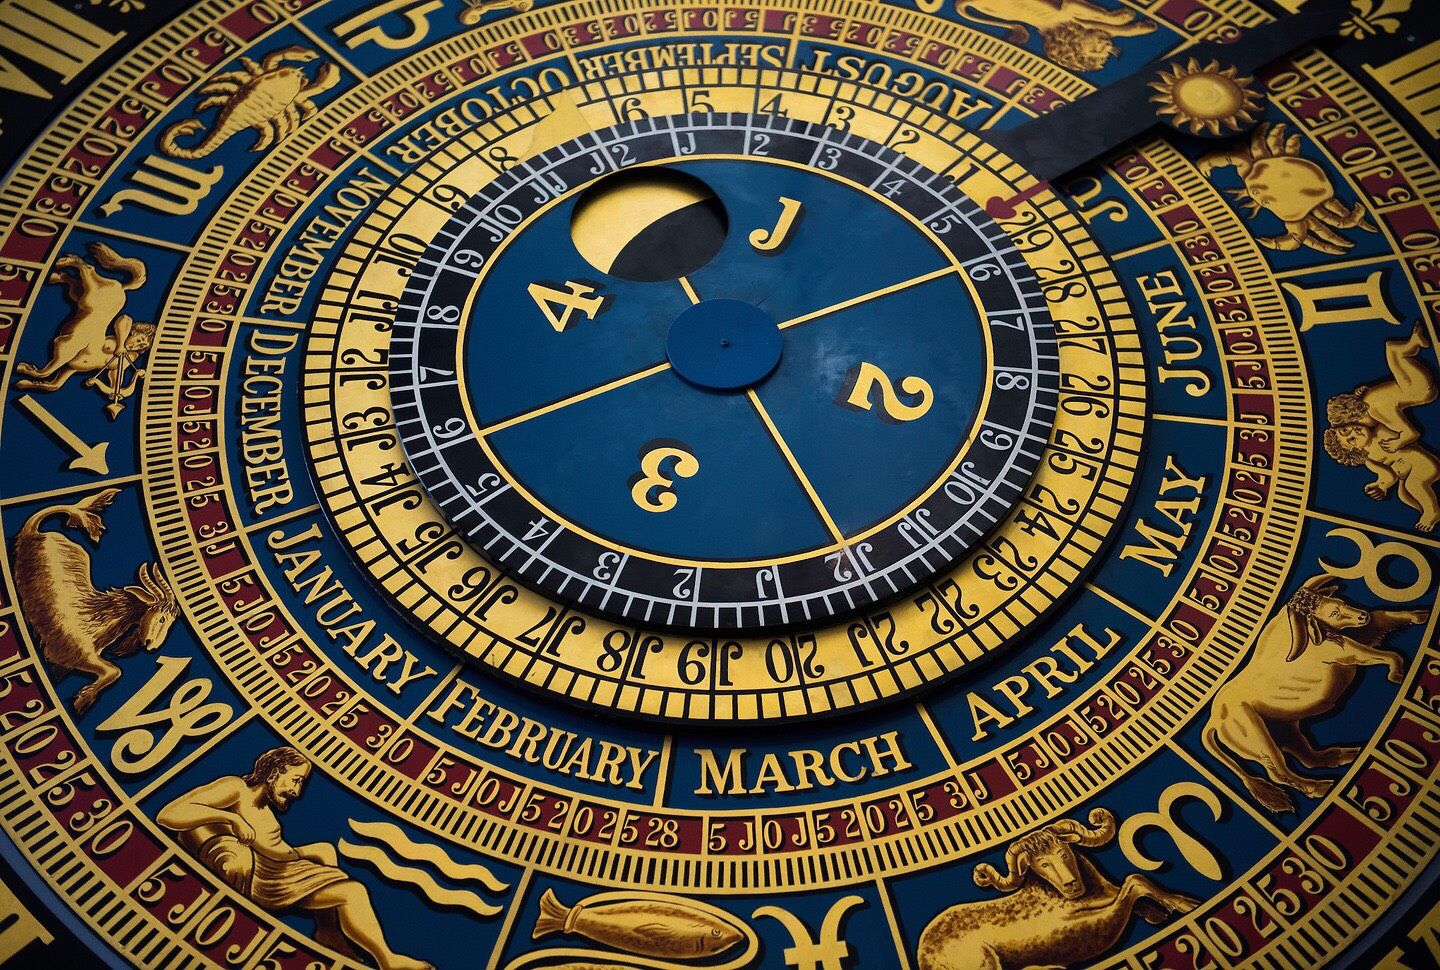
Ancient Astronomical Clock
The image shows a detailed and colorful Astronomical clock. It has several circular layers with numbers, months, and Astronomical signs in gold on a deep blue background. The center has a rotating dial with numbers and a small cutout, possibly showing moon phases.
The shot is taken from a close-up, slightly tilted angle, drawing attention to the fine details and depth of the clock. And Astronomical clock with gold details on a deep blue background. Soft lighting makes it look elegant and mysterious, creating a timeless feeling of history and astrology.
Labels: Urban, Person, Baby, Face, Head, Analog Clock, Clock, Sundial, Animal, Bird, Night Life, Ancient Astronomical Clock